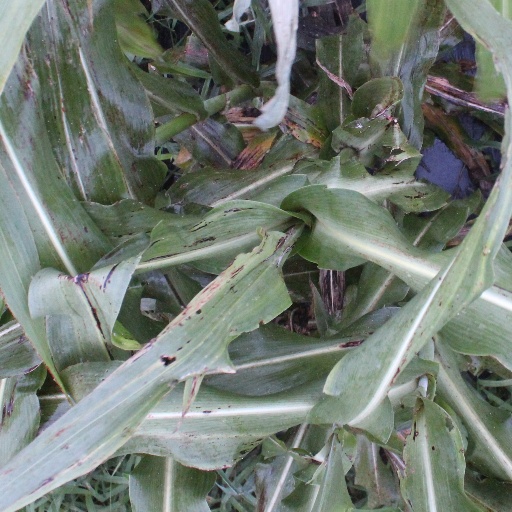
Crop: sorghum